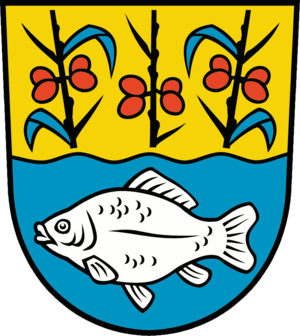
Le terme carpe est un nom vernaculaire utilisé pour désigner le plus fréquemment des poissons d'eau douce de la famille des Cyprinidae. Ce nom est ambigu car il peut signifier génériquement l'ensemble de la famille, voire l'ensemble de l'ordre. En France, en Belgique et au Canada, « carpe » associe plus particulièrement la carpe commune. Il n'en est pas de même dans d'autres pays francophones où il décrit aussi d'autres espèces parmi les perciformes comme des Kuhliidae, des Anostomidae, des Cichlidae, et même des poissons de mer, des Lutjanidae aux Seychelles et en Afrique de l'Ouest dont les « carpes rouges ».
Brieskow-Finkenheerd est une commune de l'arrondissement d'Oder-Spree, au Brandebourg, en Allemagne.